2018 Maryland flood

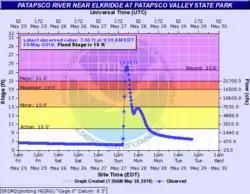
Hydrograph of Patapsco River near Elkridge at Patapsco Valley State Park : Major Flood Stage; : Moderate Flood Stage; : Flood Stage; : Action Stage;

In the afternoon of May 27, 2018, after over of rain in a span of two hours, the historic Main Street in Ellicott City, Maryland was flooded, just before the new flood emergency alert system was supposed to become operational. Flooding occurred throughout the Patapsco Valley, in the adjacent communities of Catonsville, Arbutus, and Elkridge, as well as the Jones Falls Valley in Baltimore.